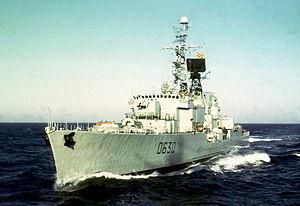
Escorteur d'Escadre Du Chayla en 1970
Les escorteurs d’escadre formaient une classe de dix-huit bâtiments de la Marine nationale française dérivés des contre-torpilleurs, de la famille OTAN des destroyers. Construits entre 1951 et 1960 ils étaient répartis en trois types successifs : douze classe T 47, puis cinq classe T 53 et enfin un classe T 56. Ces bâtiments avaient initialement pour mission l'attaque à la torpille des bâtiments de surface et la protection antiaérienne et anti-sous-marine des grandes unités, la protection des convois étant dévolue à une classe de bâtiments plus petits, les escorteurs rapides. Beaucoup furent profondément modifiés au cours de leur carrière pour s'adapter à l'évolution des techniques et des menaces. Environ 80 000 marins se succédèrent à leur bord entre 1955 et 1992. C'est un escorteur d'escadre qui devint, à Nantes, le premier navire musée à flot de France.
Cette page liste des types de bateaux avec un classement par ordre alphabétique. Dans la mesure du possible, les éléments sont illustrés avec une image représentative. Par ailleurs, les bateaux n'ayant pas encore d'article sur l'encyclopédie sont décrits succinctement. Les navires individuels sont classés dans la catégorie Nom de bateau.